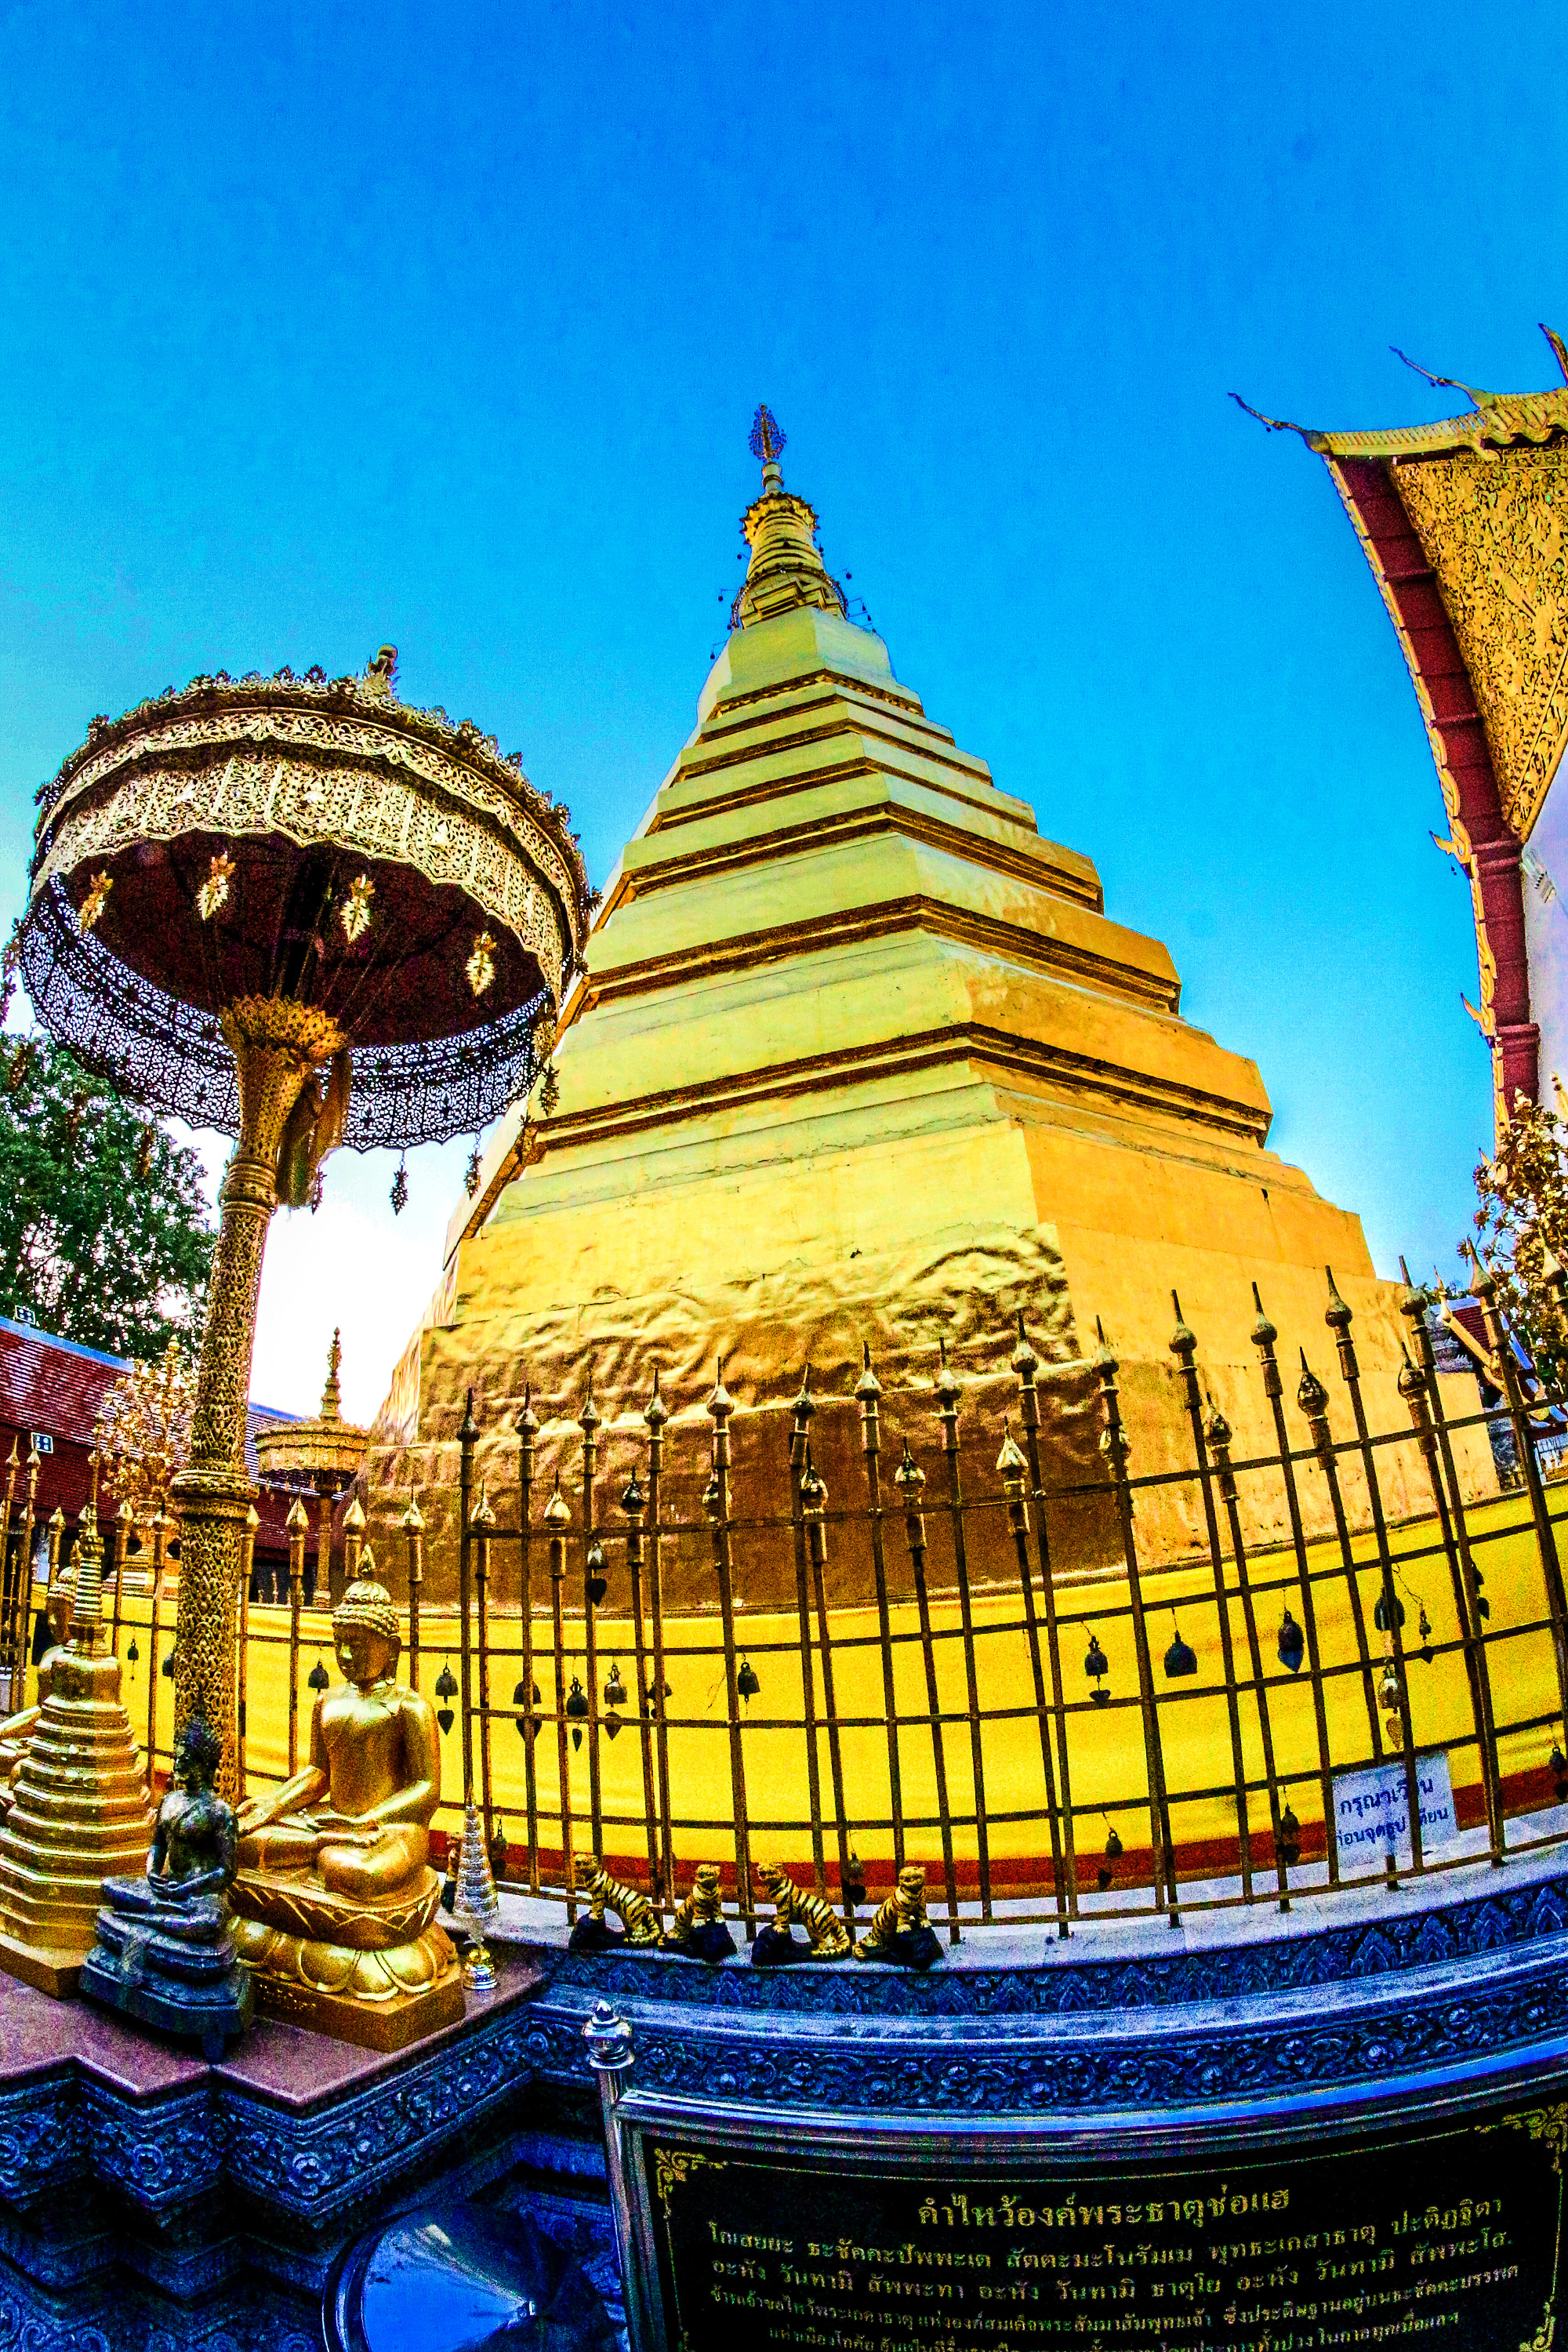
thailand, religion, buddhism, wat, temple, architecture, asia, thai, ancient, landmark, sky, old, buddhist, travel, spirituality, asian, buddha, art, tourist, religious, famous, history, culture, tourism, building, traditional, southeast, worship, attraction, chinese architecture, pagoda, historic site, place of worship, tourist attraction, stupa, shrine